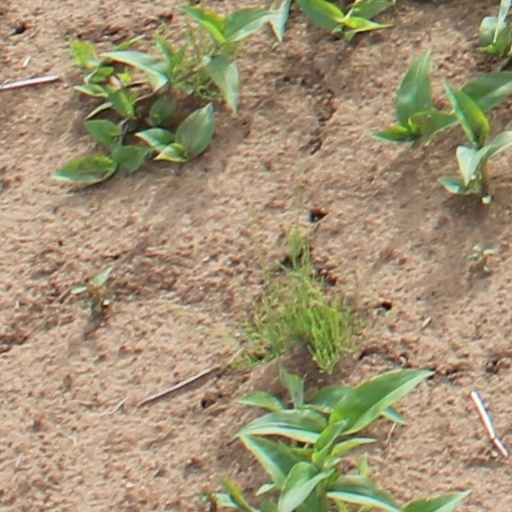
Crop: wheat